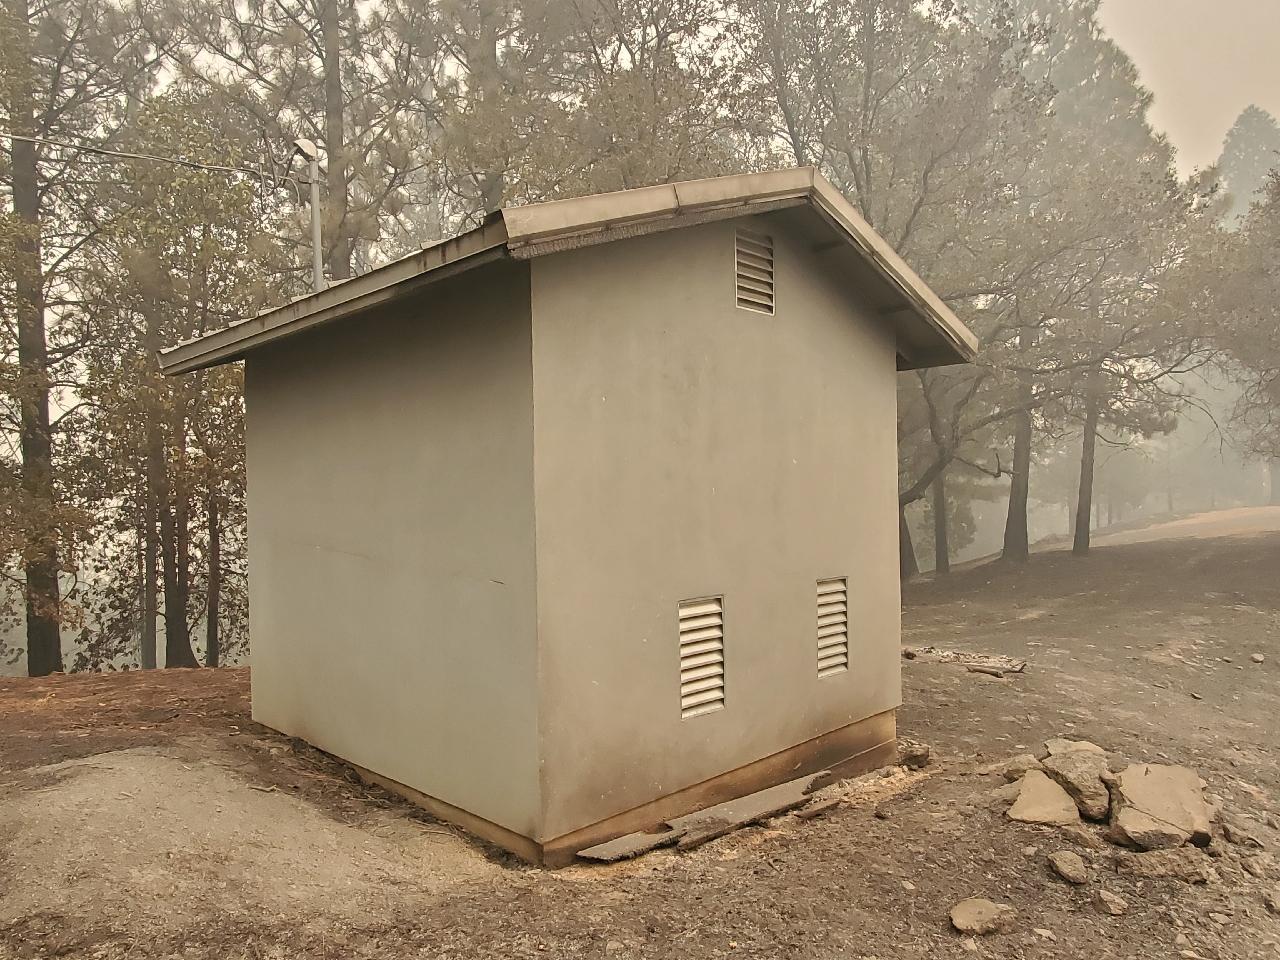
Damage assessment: affected